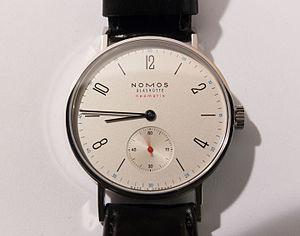
L’horlogerie regroupe la science, la technique, l'art, l'industrie, le commerce des instruments propres à mesurer le temps.
Nomos Glashütte est une entreprise horlogère allemande. Créée en 1990, la société produit et commercialise des montres-bracelet mécaniques à remontage manuel ou dotées d’un calibre automatique. Sa manufacture est située à Glashütte dans le Land de la Saxe.